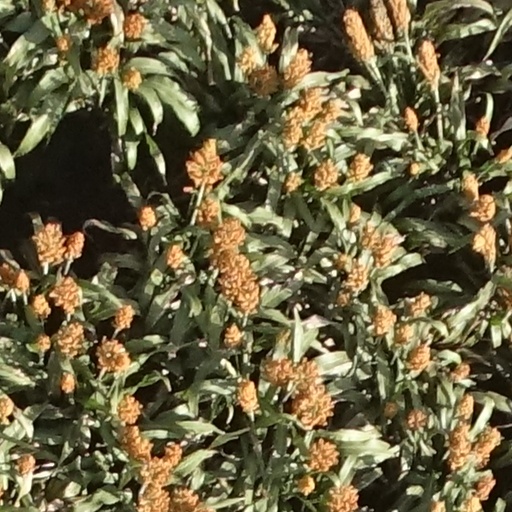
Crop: sorghum